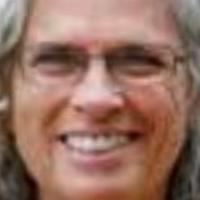
Age group: age 56-65